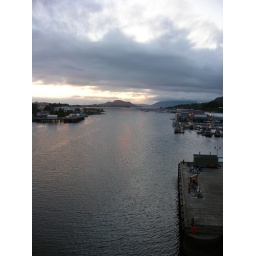
red streaks in the water